National Day of Spain

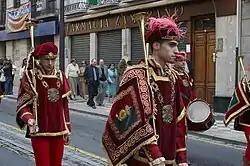
Parade celebrating Hispanic Day (12 October) in Granada, Spain.

Hispanicity linked to the Cathedral-Basilica of Our Lady of the Pillar as historical background and symbol of the National Day of Spain are well expressed in a 1939 letter addressed by an Argentinian donor, Doña Soledad Alonso de Drysdale, to the Spanish government regarding the fundraising to complete the building of the last two of four towers of the Cathedral of the Pillar: